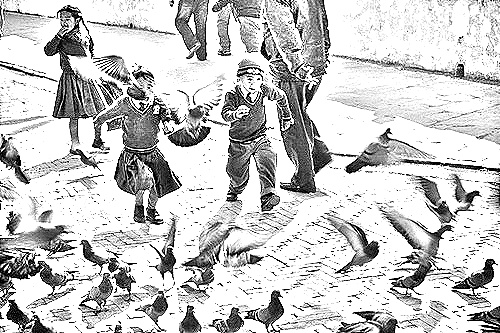
Portrait style: Sketch Portrait